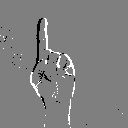
ASL letter: z